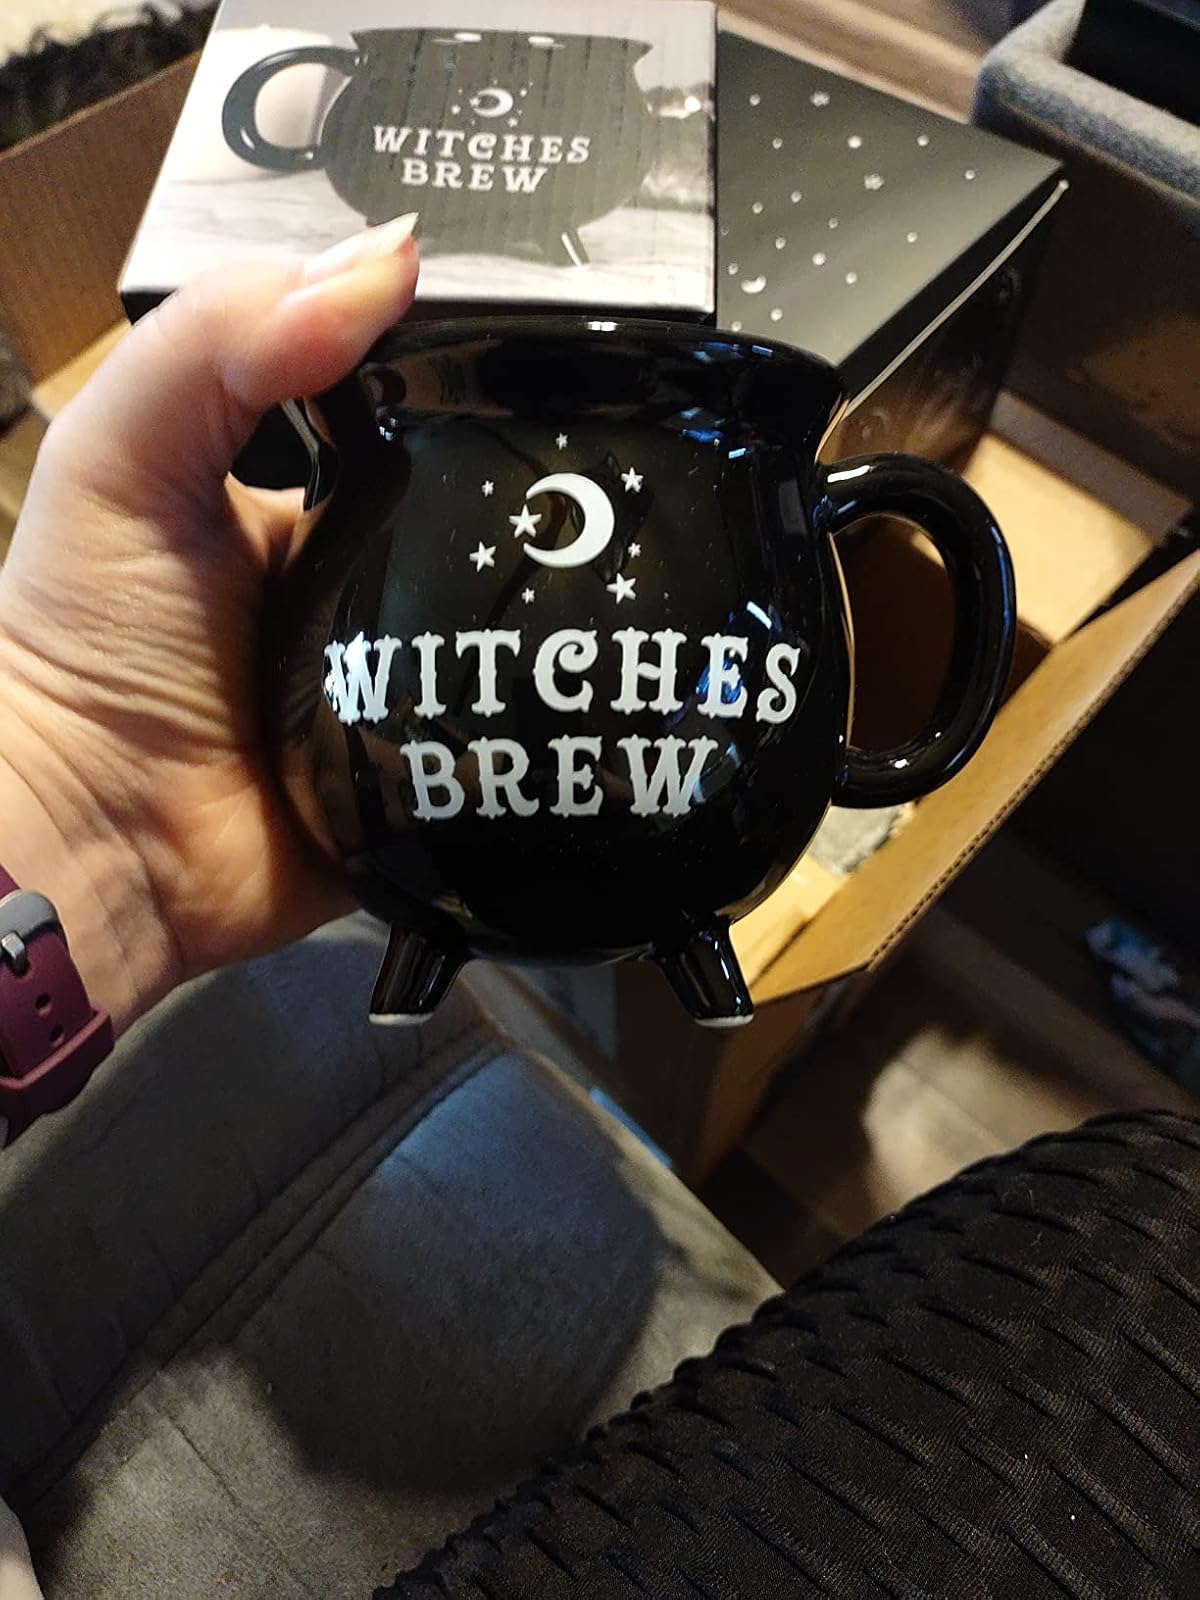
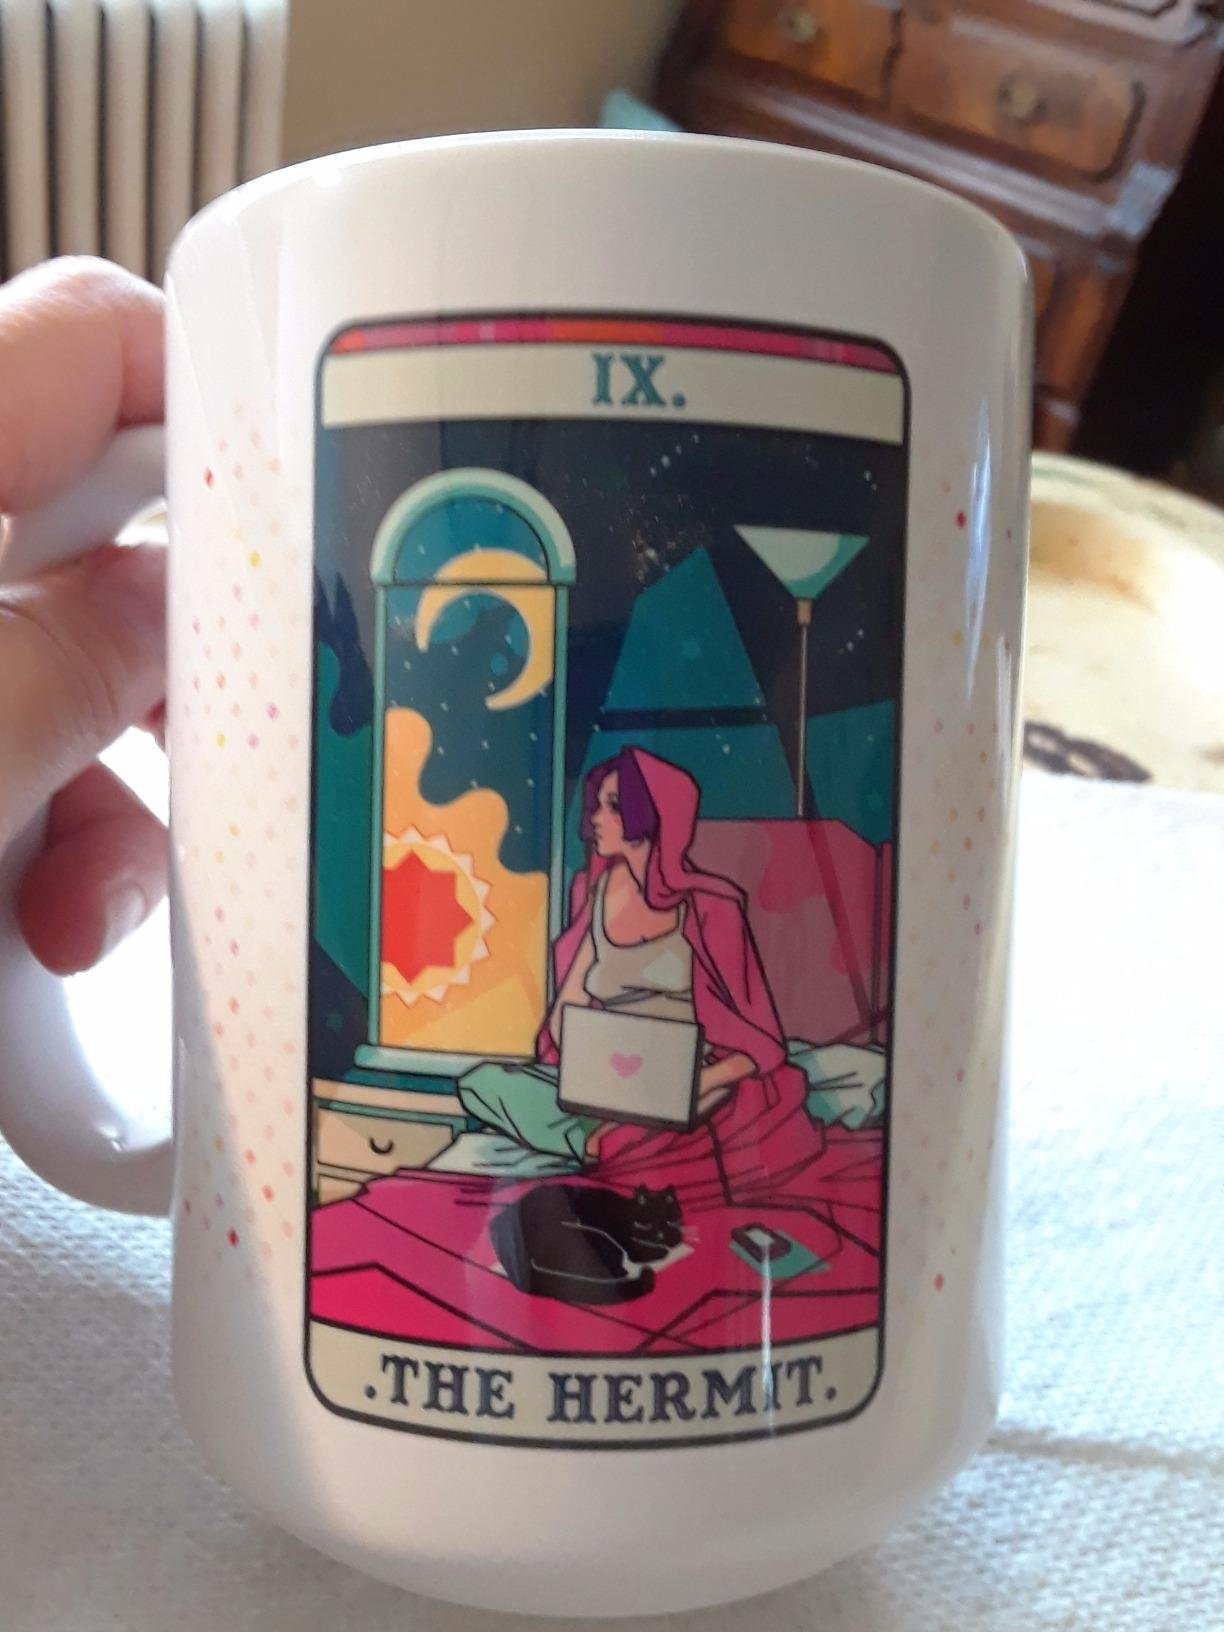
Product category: items_mug
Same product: no